Childhood immunizations in the United States

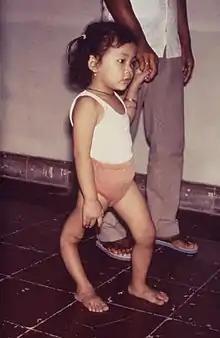
Childhood vaccinations are responsible for the decline of devastating diseases such as polio. Polio caused this child's leg to become deformed.

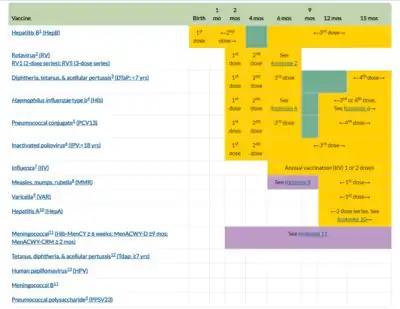
2017 childhood immunization schedule in the US

The schedule for childhood immunizations in the United States is published by the Centers for Disease Control and Prevention (CDC). The vaccination schedule is broken down by age: birth to six years of age, seven to eighteen, and adults nineteen and older.